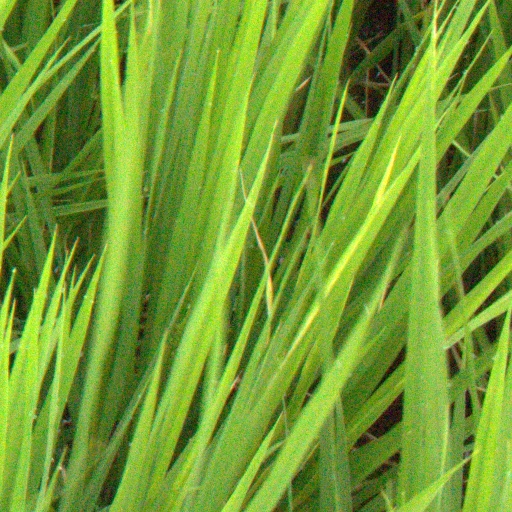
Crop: rice